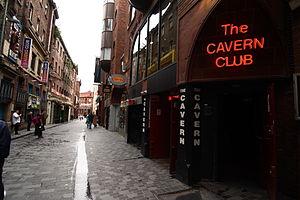
The Cavern Club est une salle de spectacle située au 10, Mathew Street, une petite rue du centre de Liverpool, ville portuaire du nord de l'Angleterre. Ouvert le 16 janvier 1957 comme club de Jazz, il doit son nom à l'allure sombre du local dans un sous-sol fait de voûtes au sous-sol d'un bâtiment commercial.
Freda Kelly, née le 14 juillet 1944 à Liverpool, fut de 1962 à 1972 la secrétaire des Beatles.